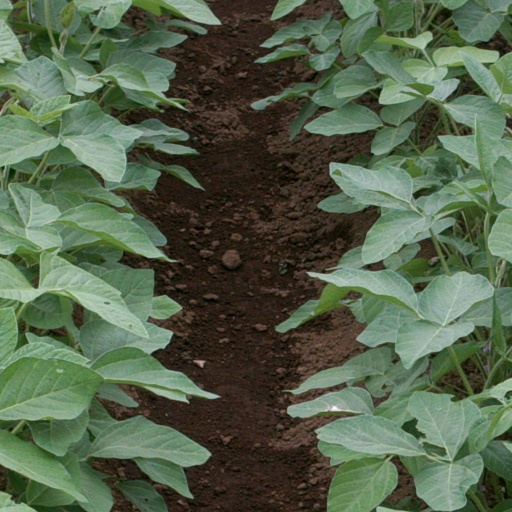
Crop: soybean